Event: Nepal Earthquake
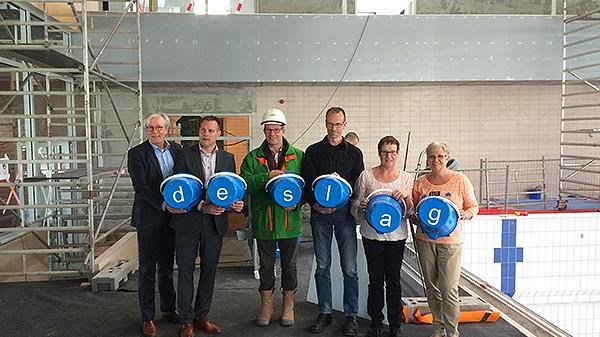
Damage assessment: no_damage